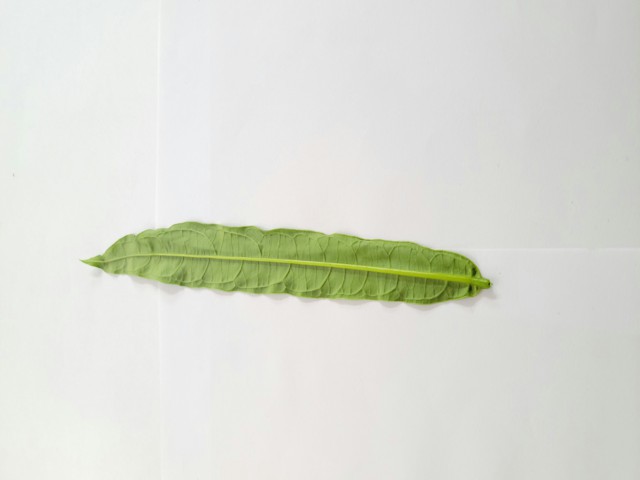
Plant: bamonhati